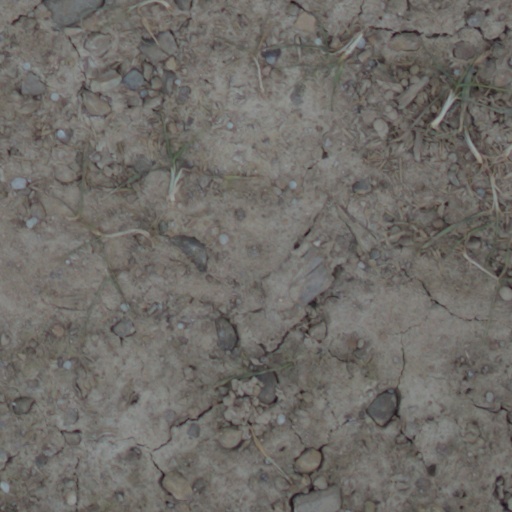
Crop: wheat